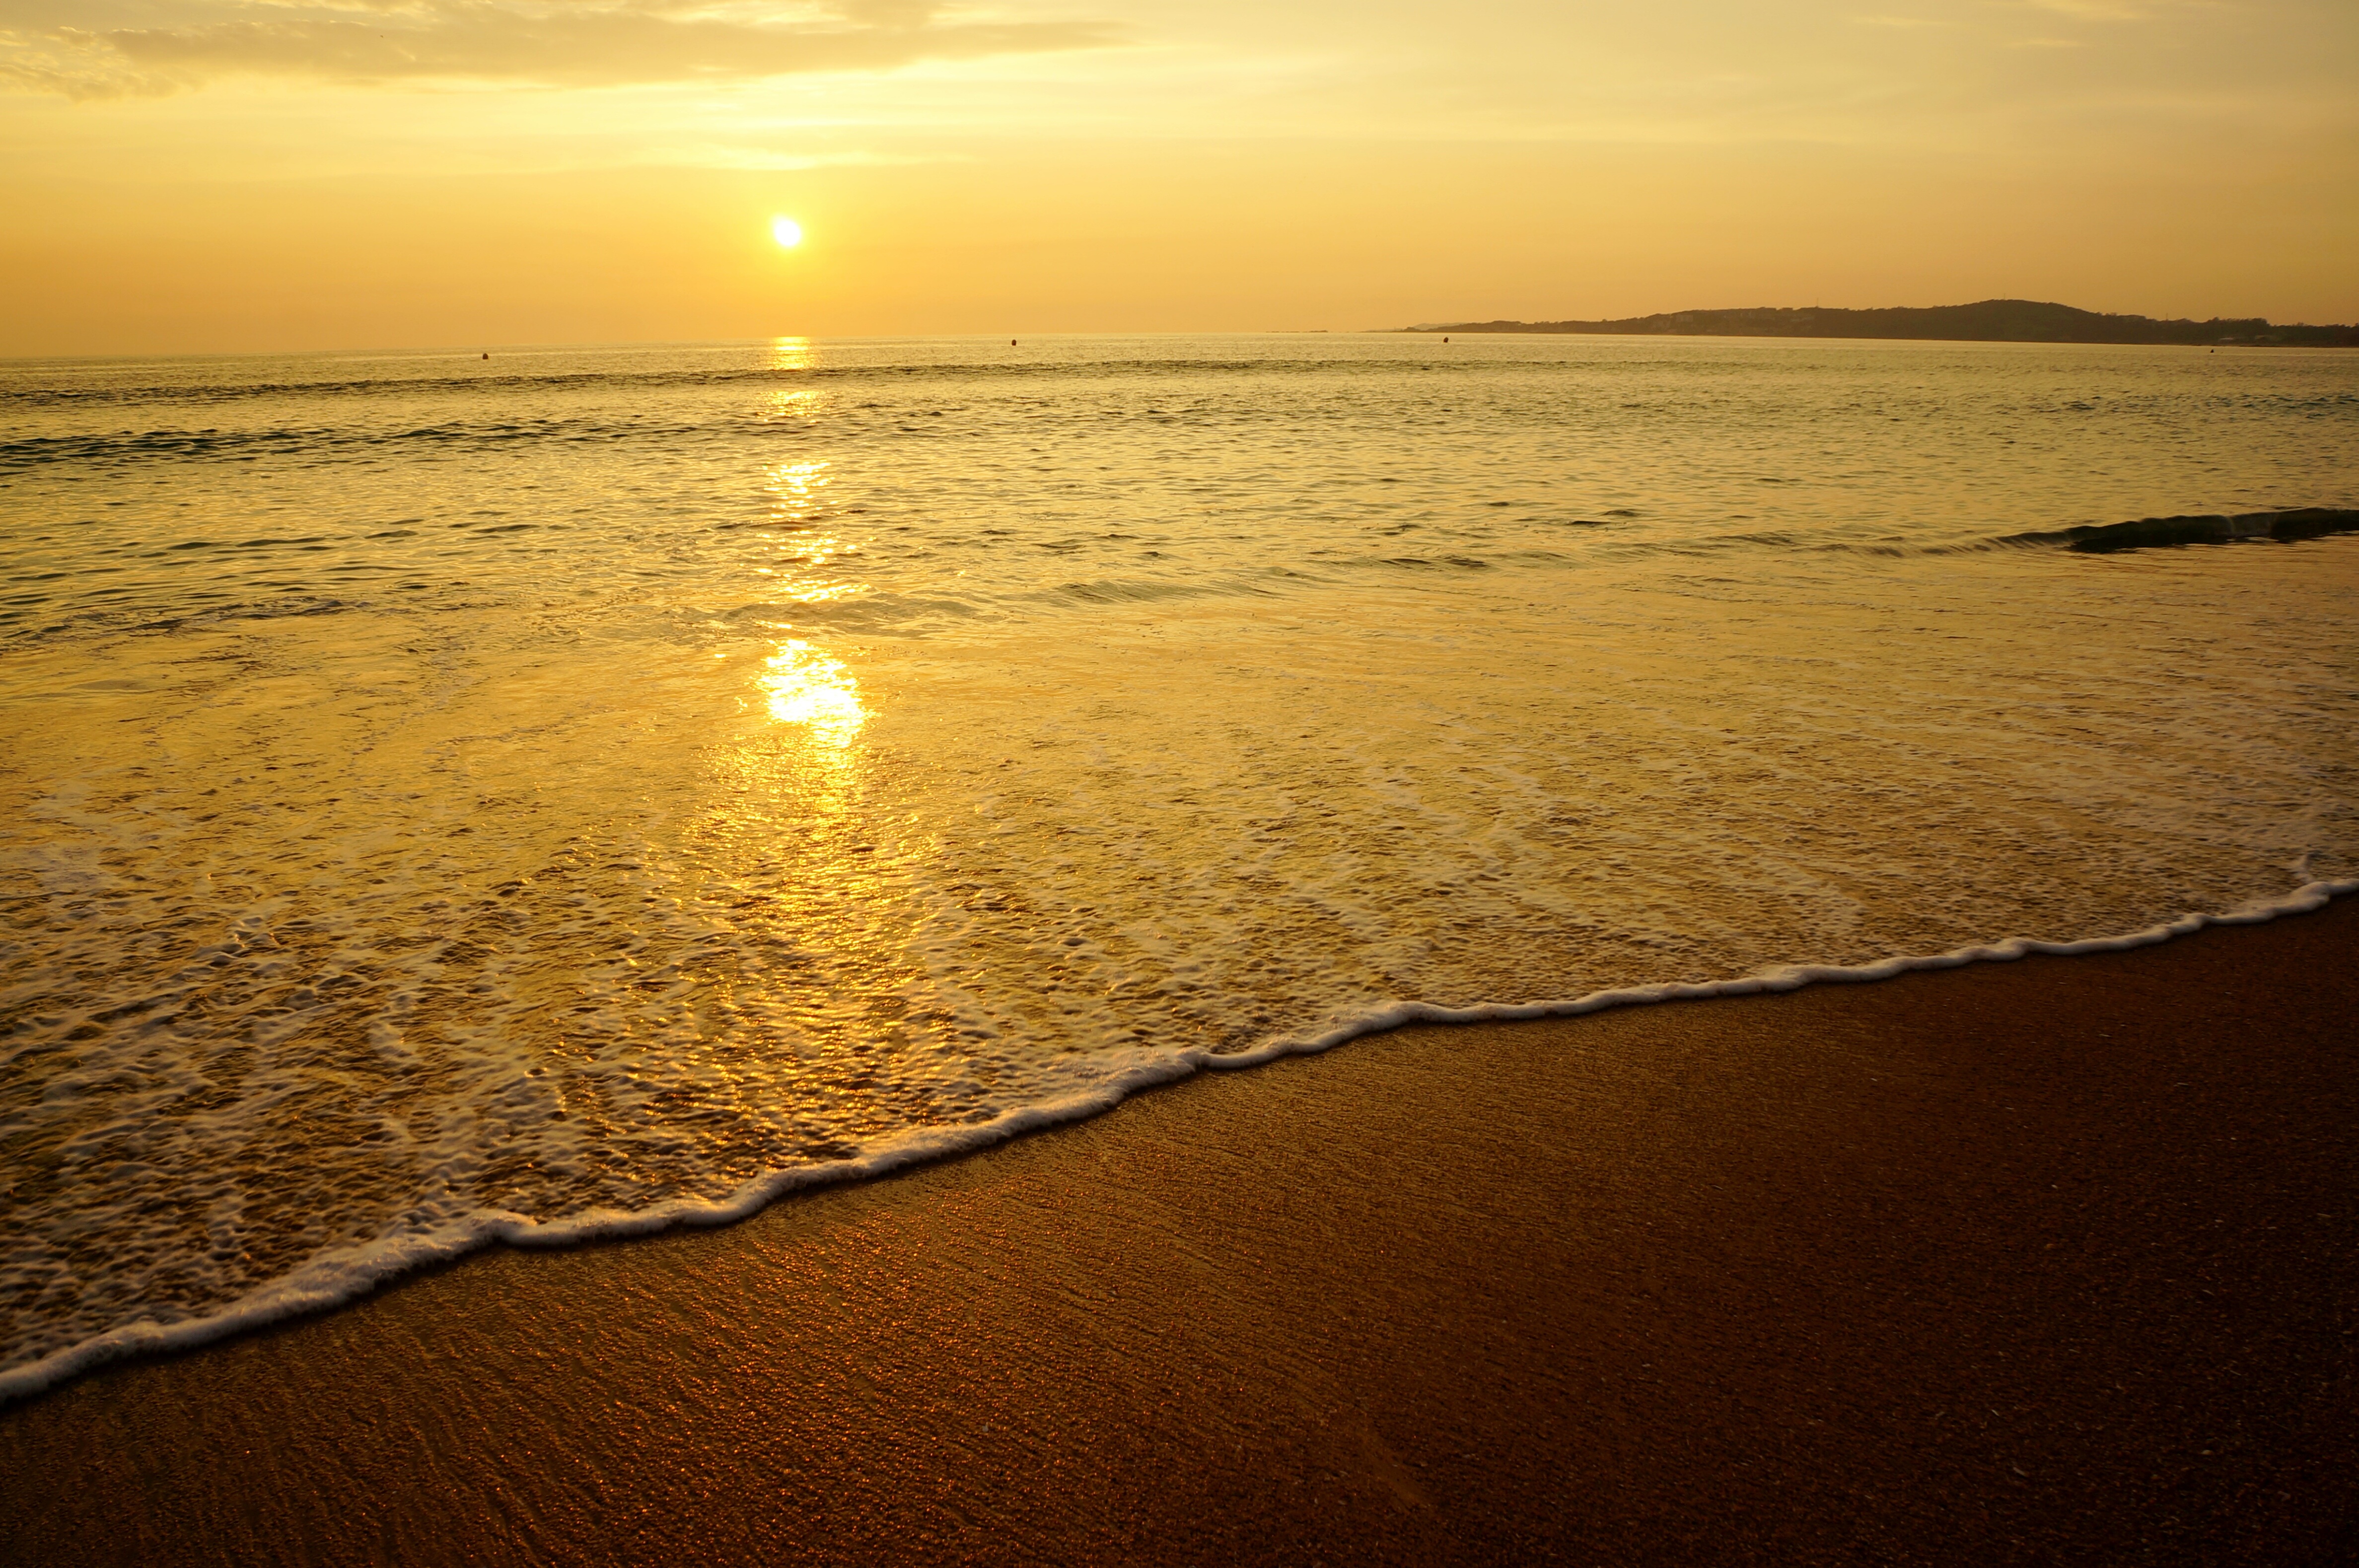
beach, landscape, sea, coast, water, sand, ocean, horizon, sun, sunrise, sunset, sunlight, morning, shore, wave, dawn, dusk, evening, reflection, body of water, spain, pontevedra, abendstimmung, wind wave